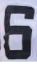
Number: 6